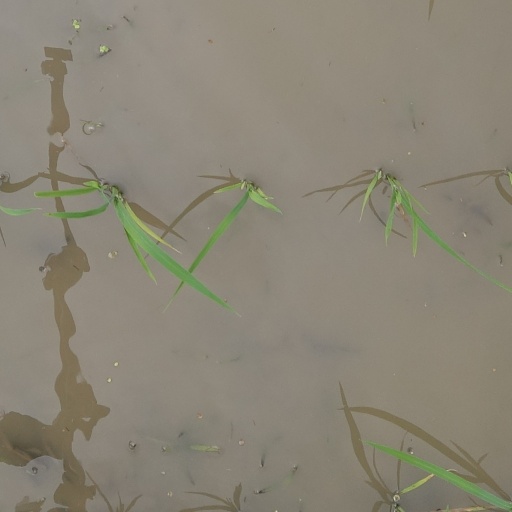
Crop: rice